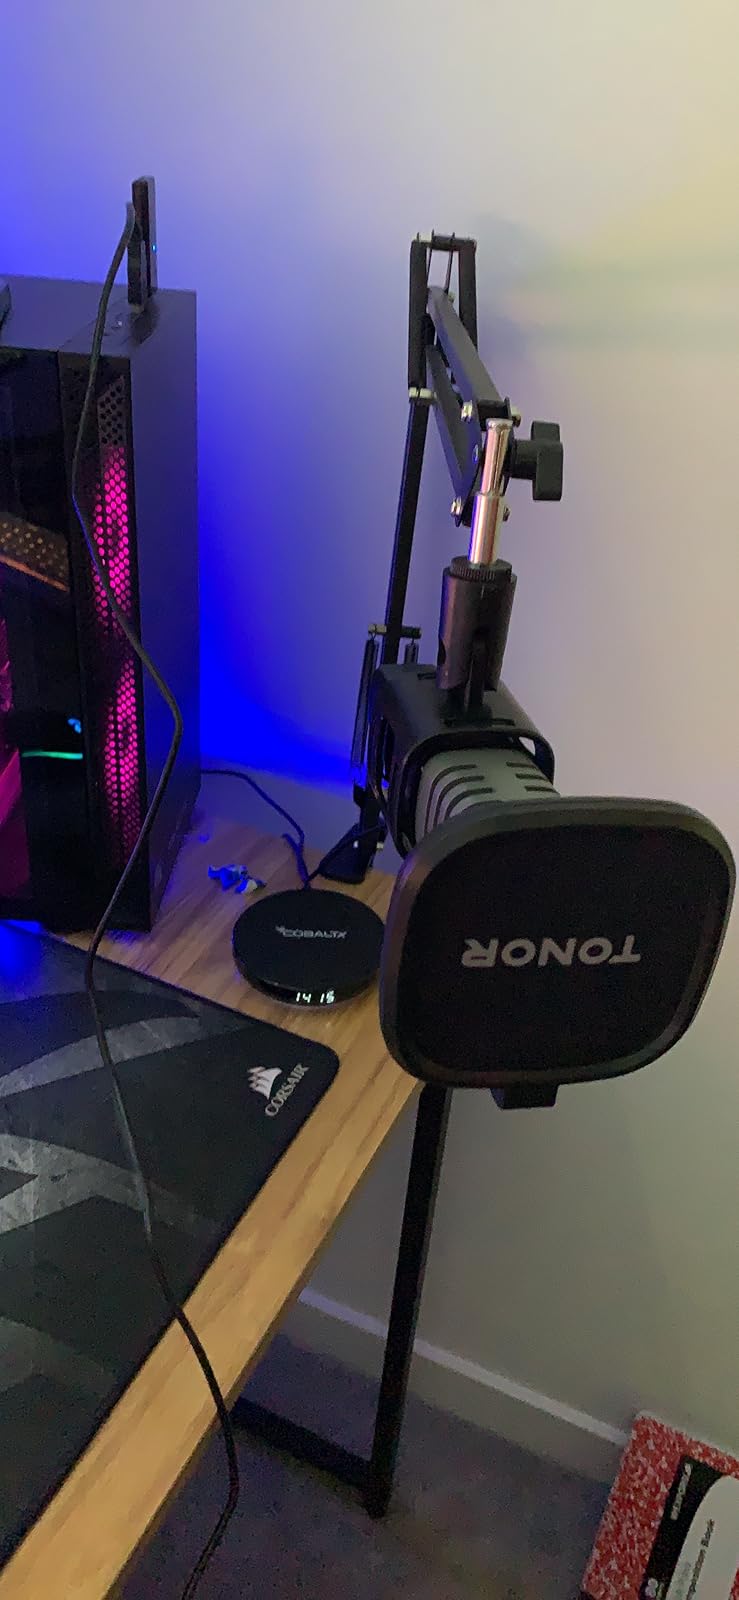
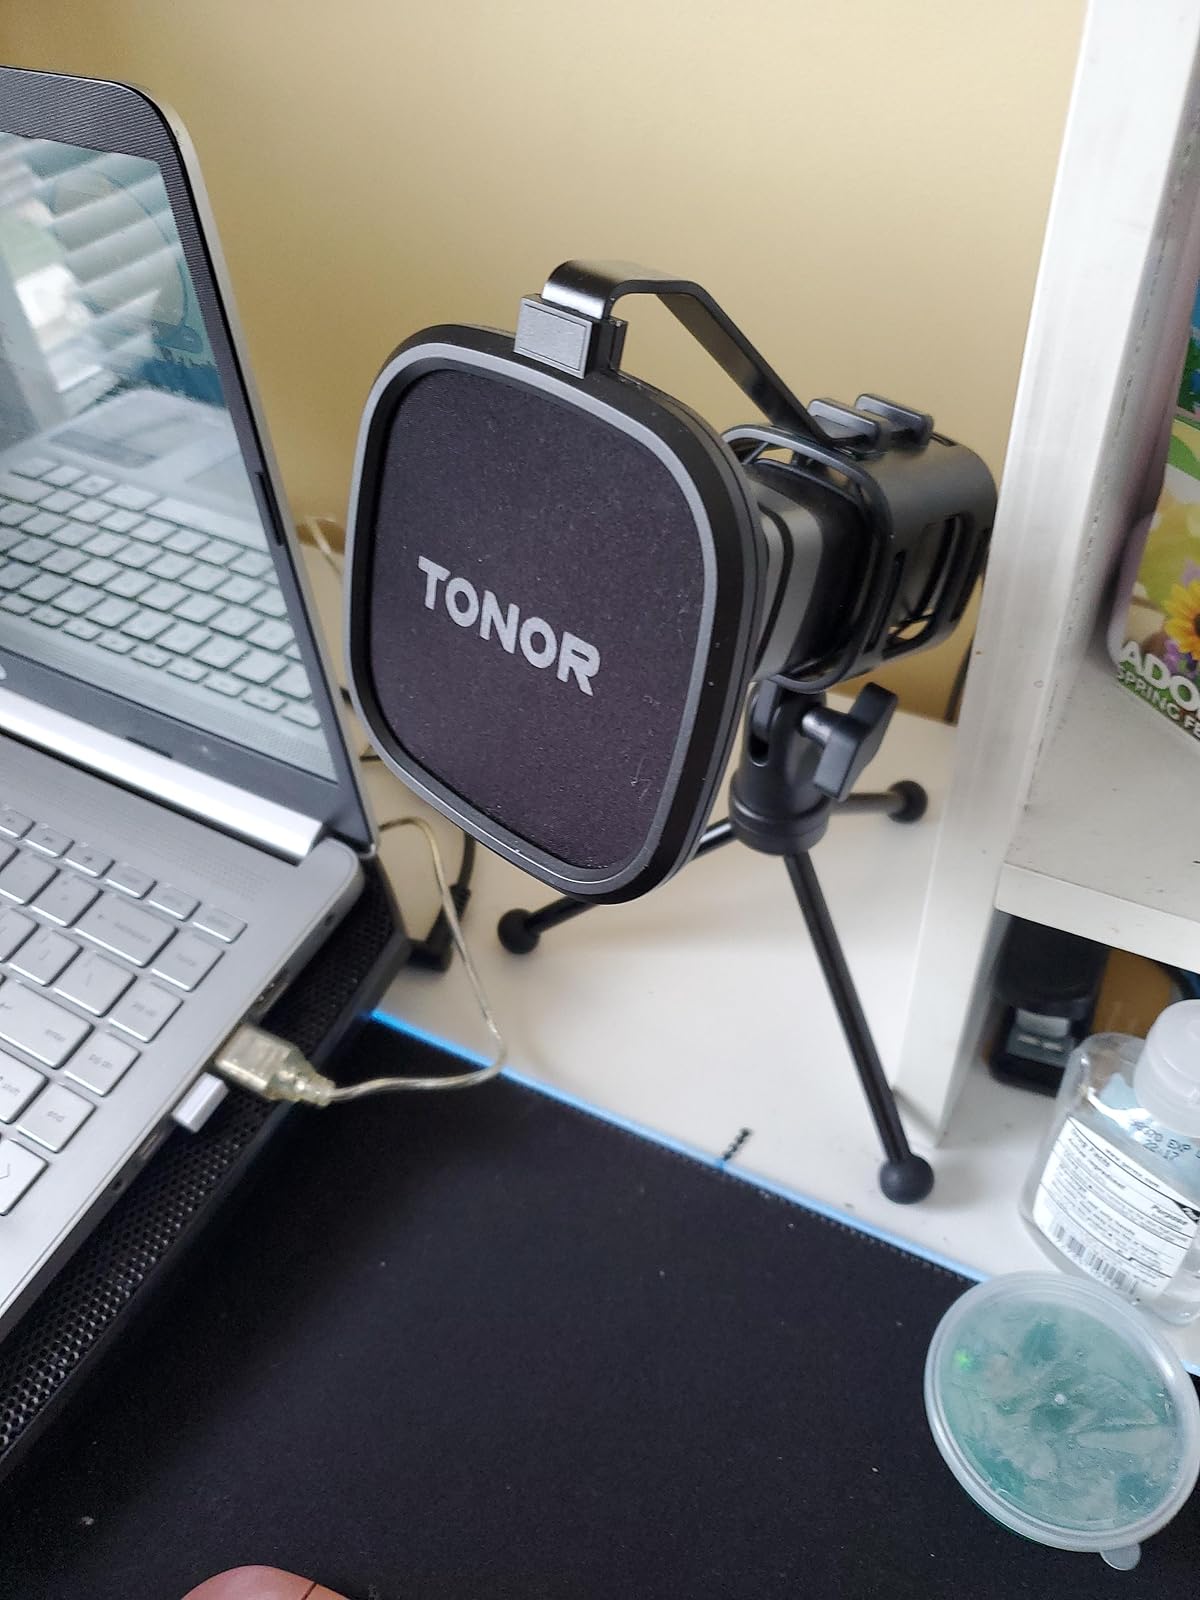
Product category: microphone
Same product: yes